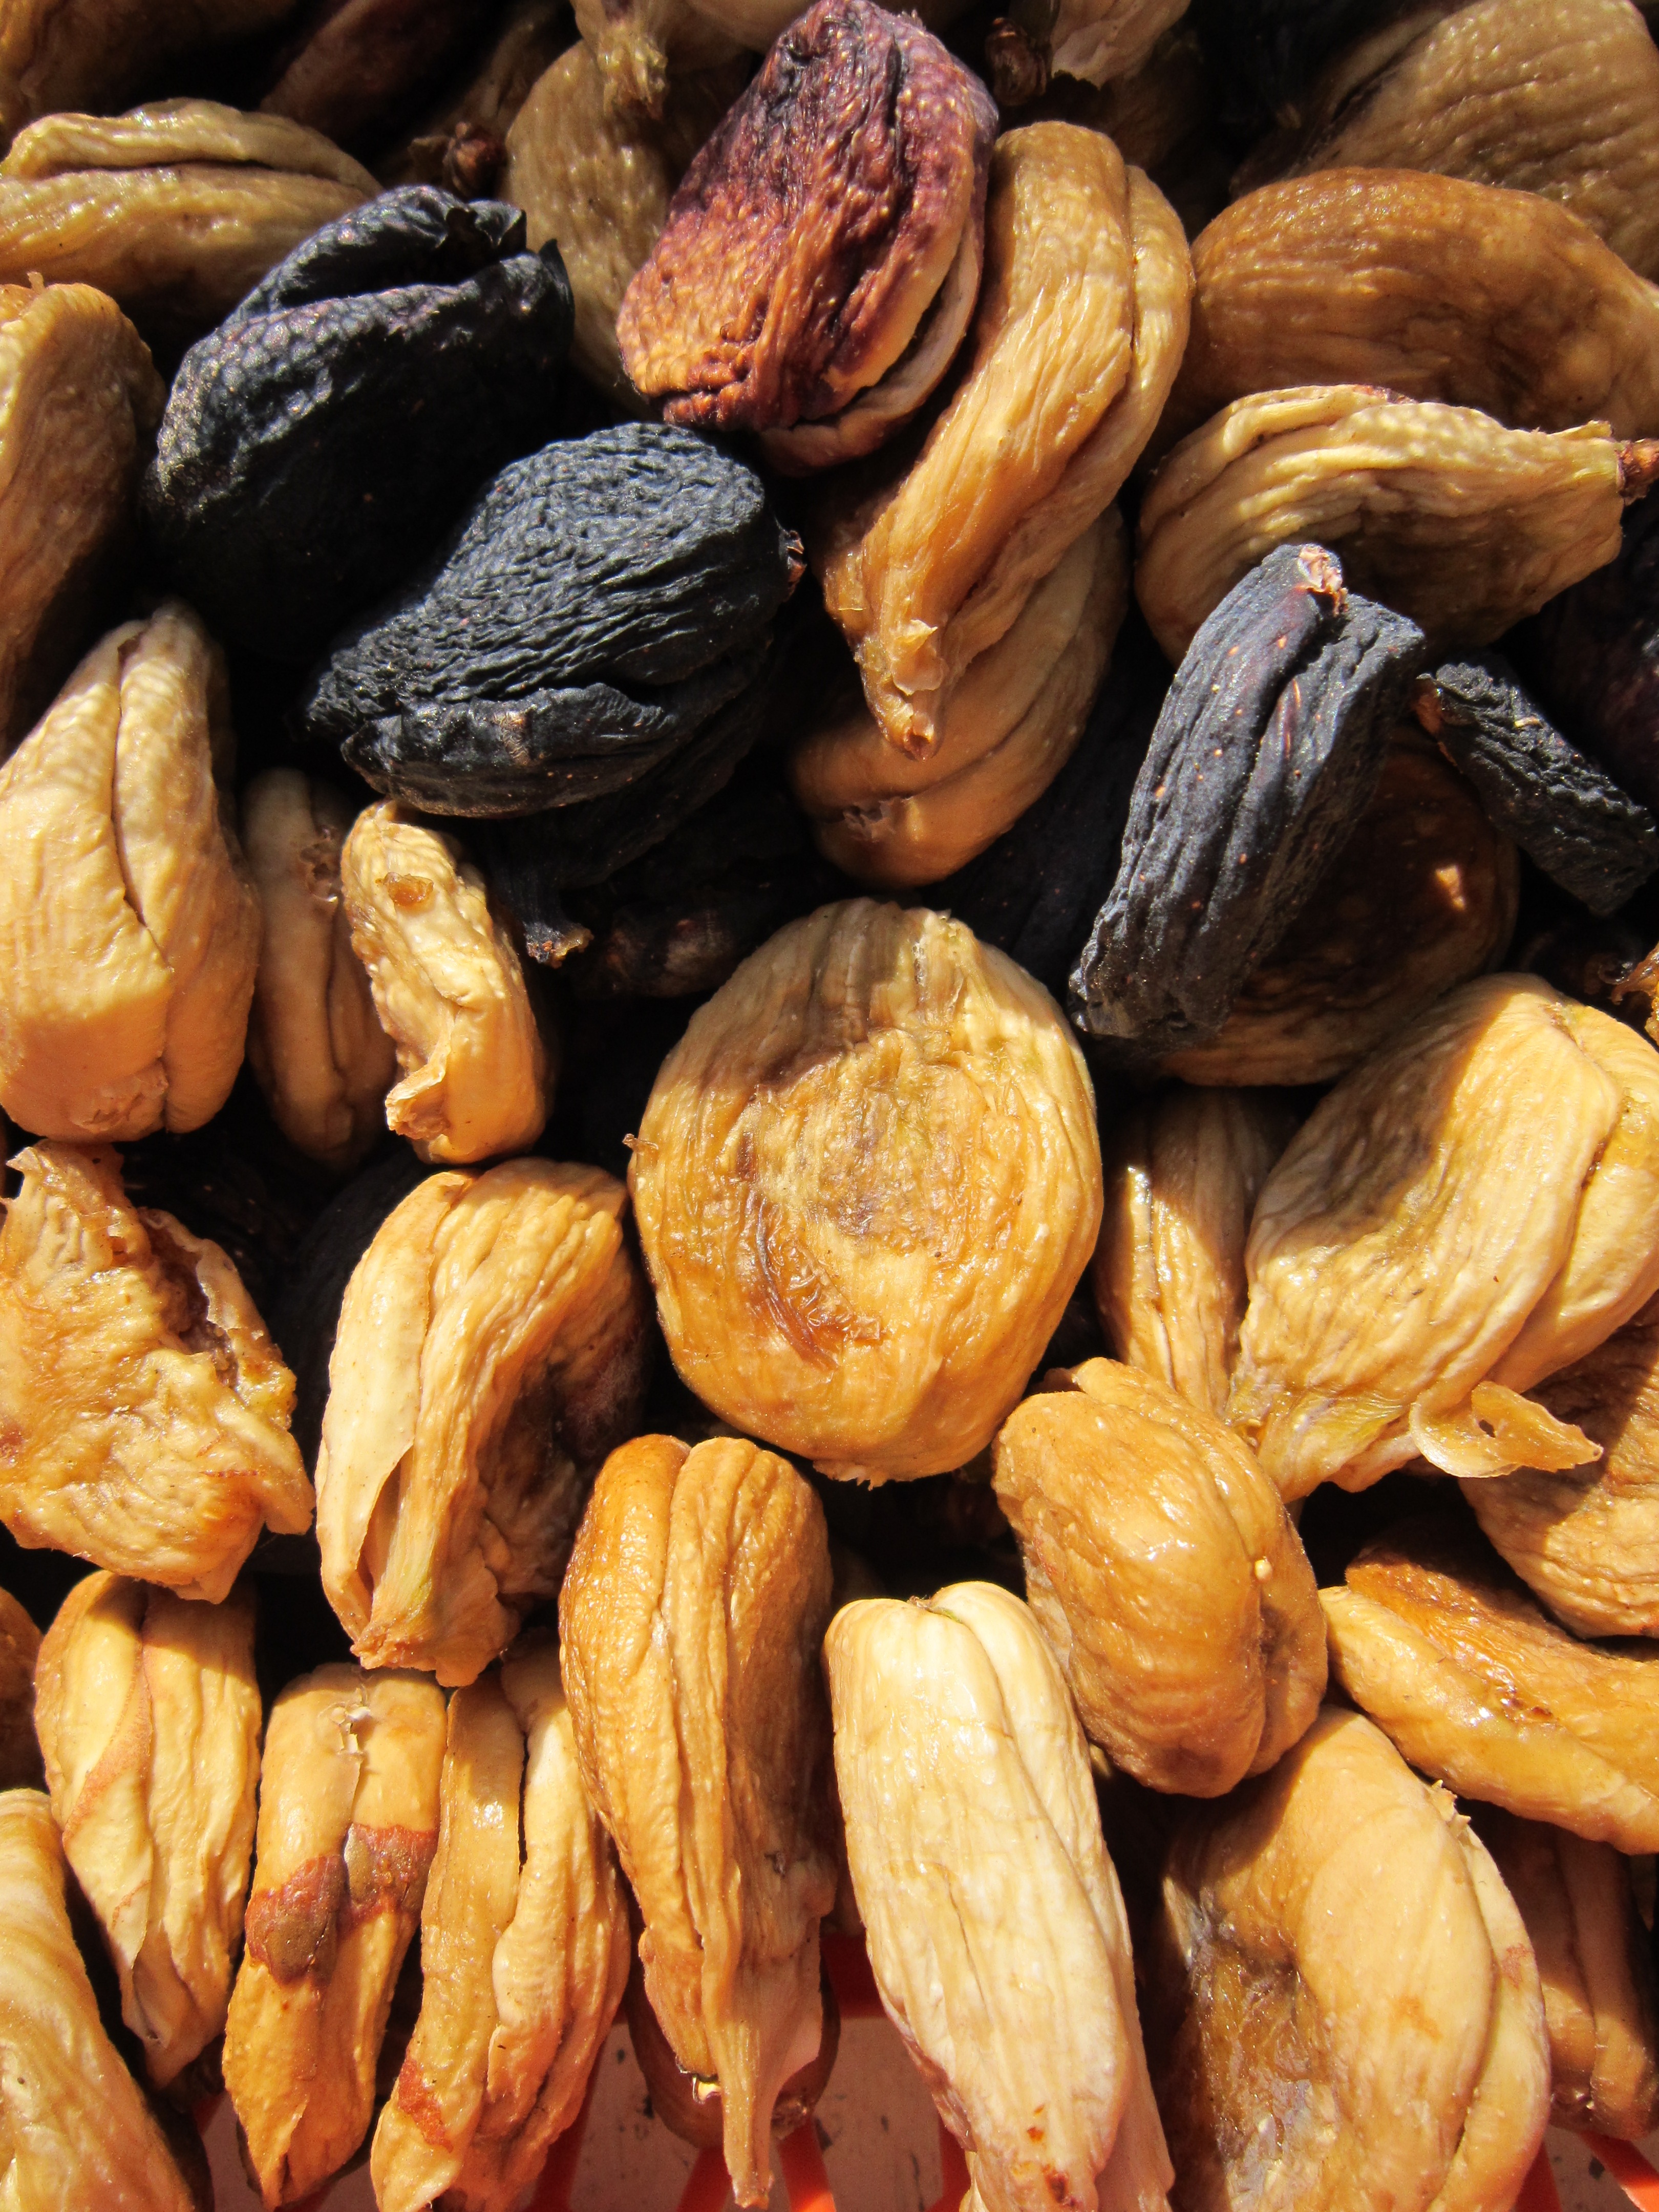
plant, fruit, sweet, food, produce, nut, dried, healthy, eat, delicious, nutrition, figs, ficus, dried fruit, flowering plant, dried fruits, dried figs, cocoa bean, land plant, nuts seeds, sugary